Harrisburg, Arkansas

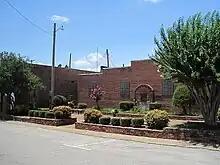
Bicentennial Park in Harrisburg, Arkansas

As of the 2020 United States census, there were 2,212 people, 1,060 households, and 748 families residing in the city.